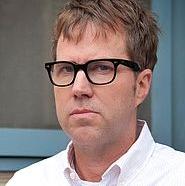
Age: 42